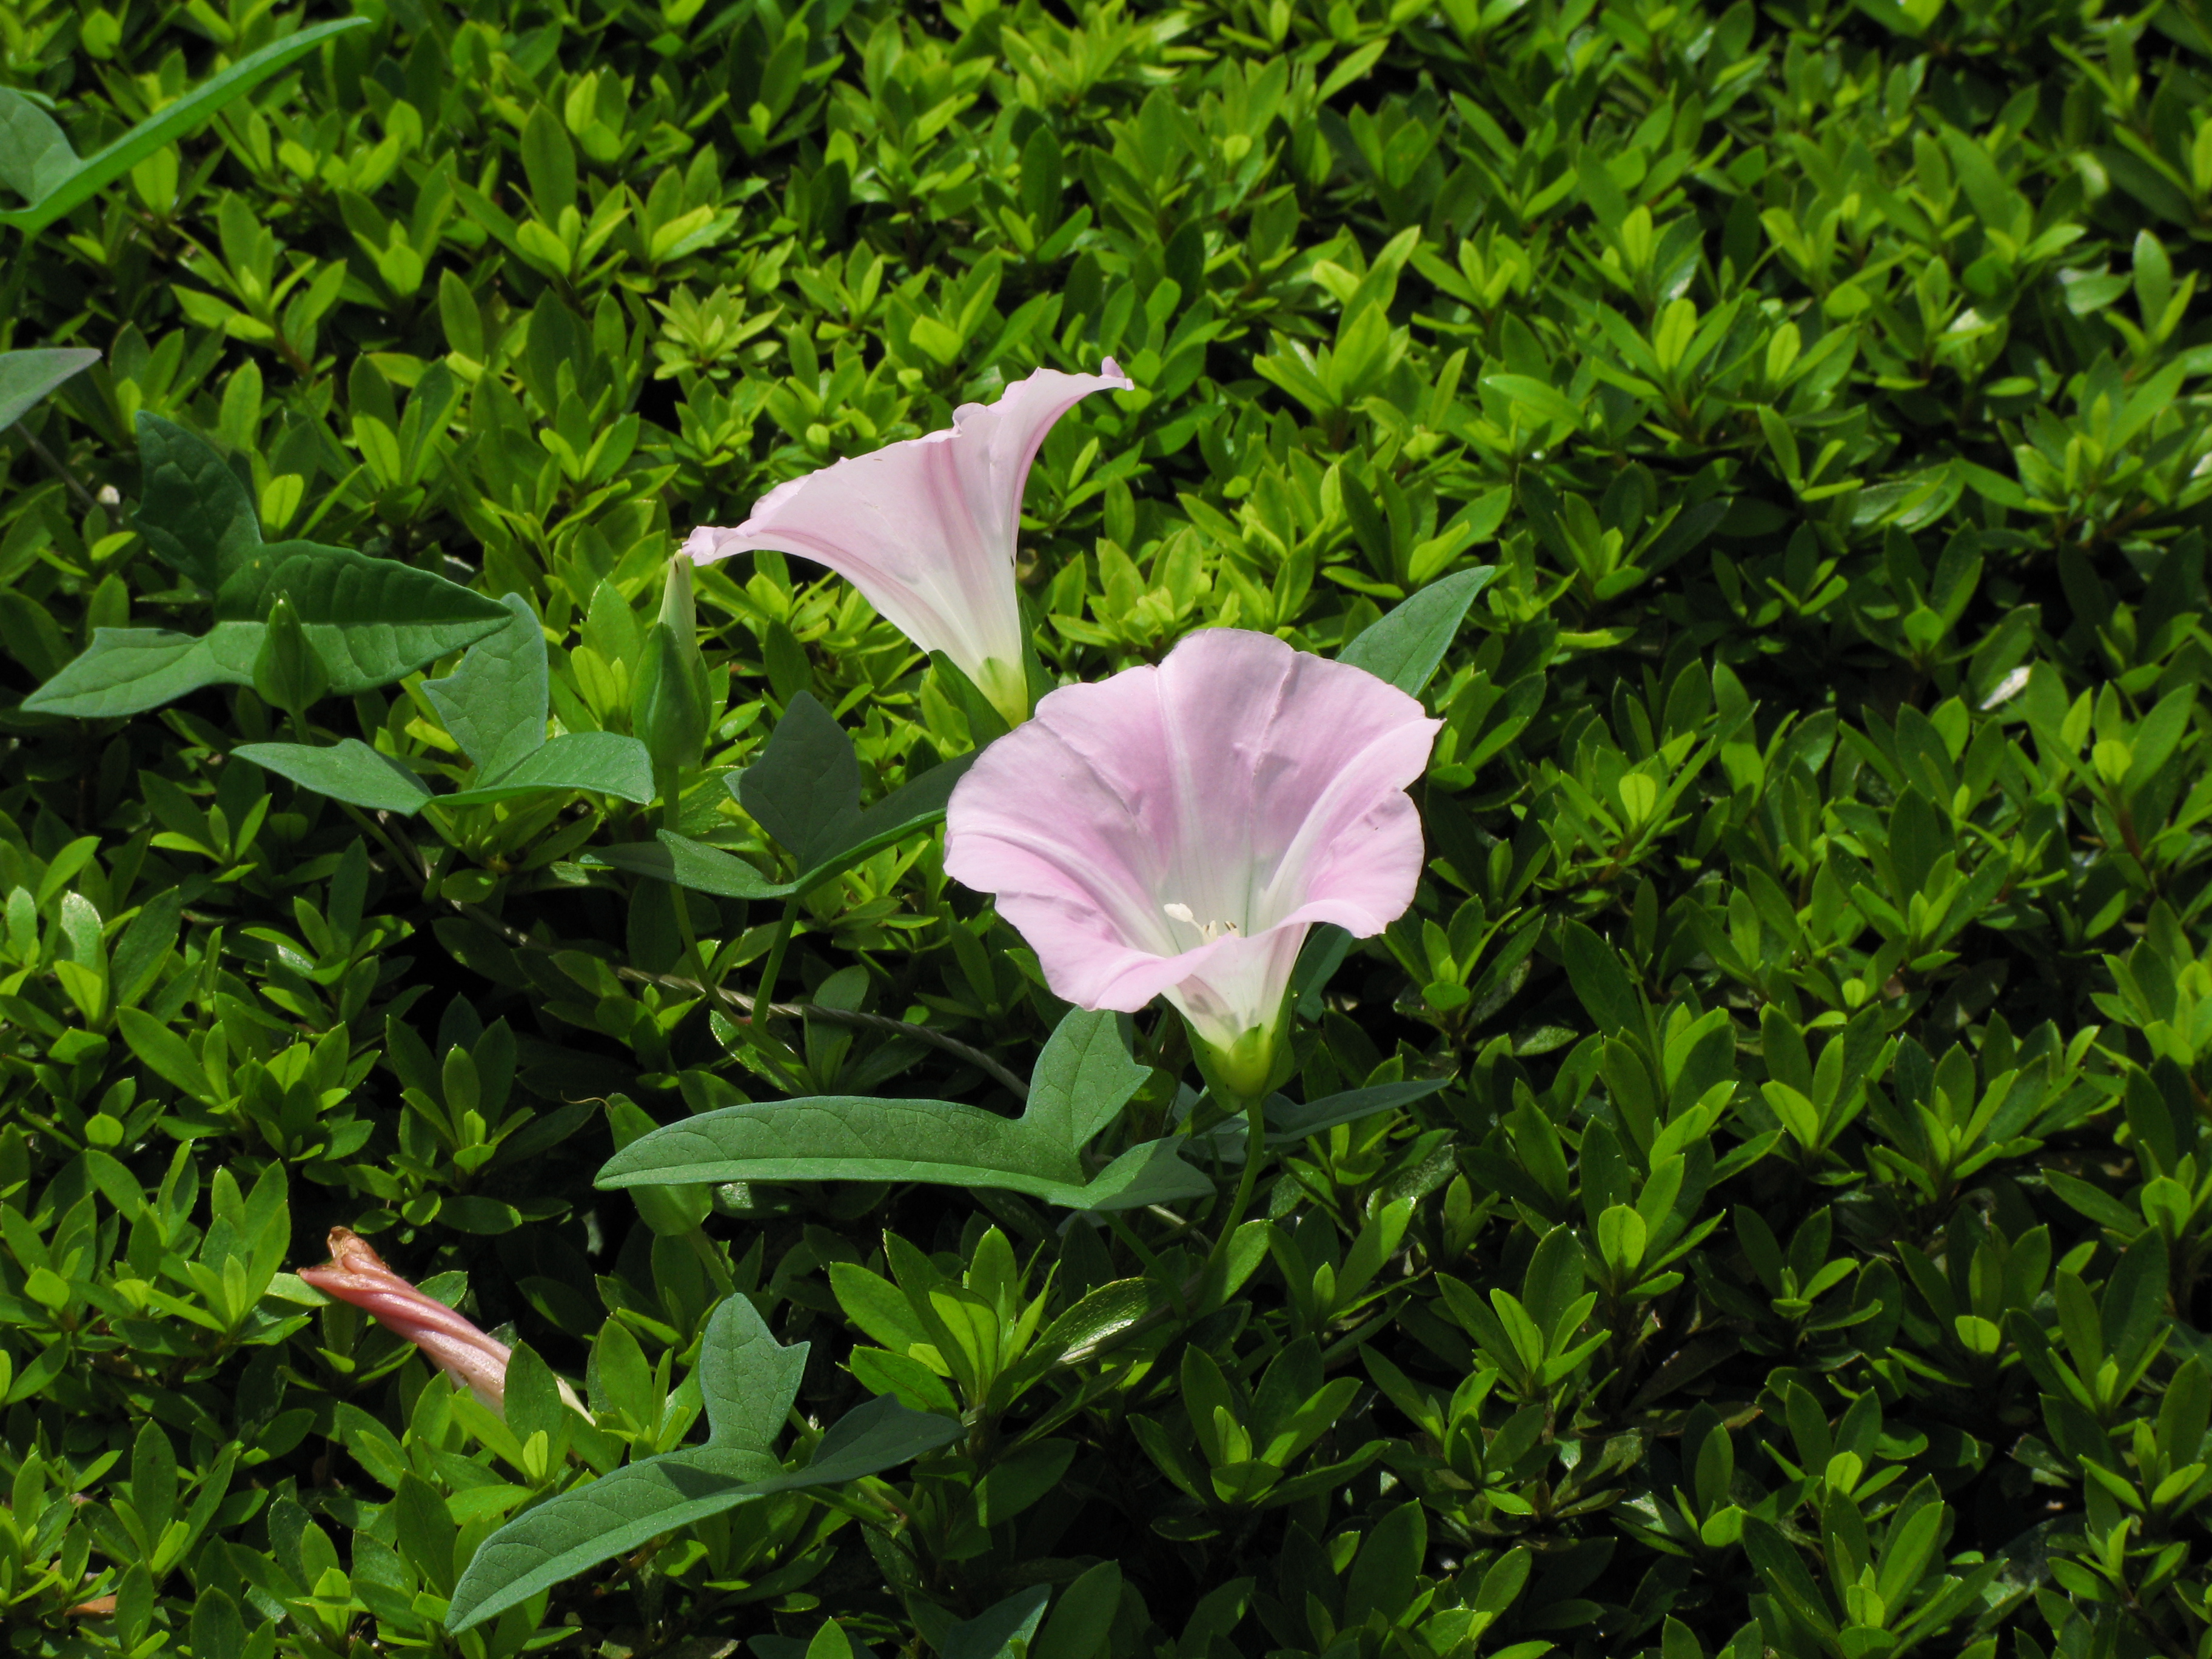
nature, grass, plant, lawn, leaf, flower, petal, green, high, botany, garden, pink, flora, wildflower, shrub, hires, morning glory, flowerpicturesnolimits, hi, res, g7, moonflower, macro photography, flowering plant, land plant, morning glory family